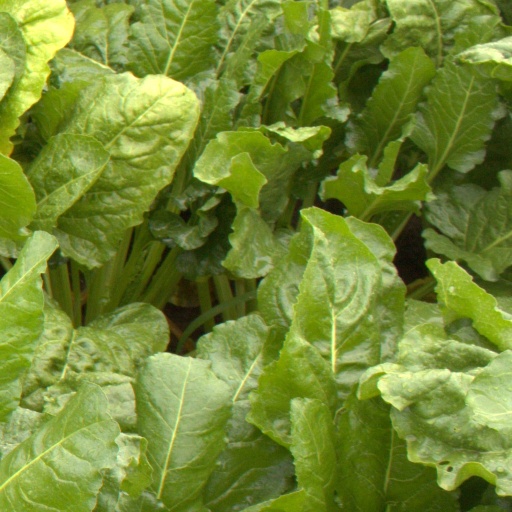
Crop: sugar beet